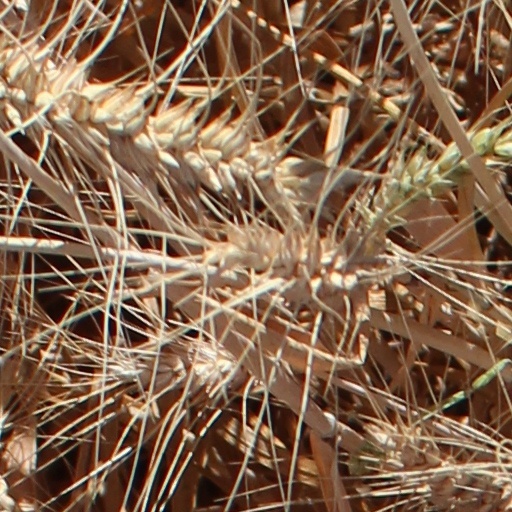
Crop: wheat